South Brooklyn Marine Terminal

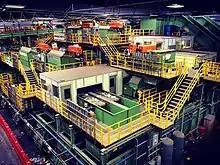
Sorters for recycling

The South Brooklyn Marine Terminal (SBMT) is an intermodal shipping, warehousing, and manufacturing complex in the Port of New York and New Jersey. It is located along the Upper New York Bay, between 29th and 39th Streets in the Sunset Park and Greenwood Heights neighborhoods of Brooklyn in New York City. Bush Terminal and Industry City surround the site to the south and east, respectively. A recycling and waste transfer facility managed by Sims Metal Management is a major tenant. In May 2018, the city contracted partners to activate the largely unused terminal. In 2024, major construction commenced of a 73-acre facility supporting the development of the Empire Wind 1 offshore wind farm.